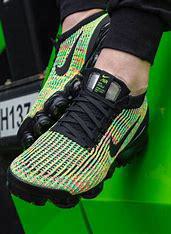
Brand: Nike
Model: Air Vapormax Flyknit 3